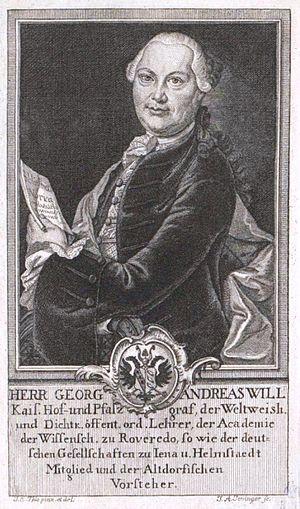
Georg Andreas Will, né le 30 août 1727 à Obermichelbach et mort le 18 septembre 1798 à Altdorf bei Nürnberg, est un professeur et un historien allemand.